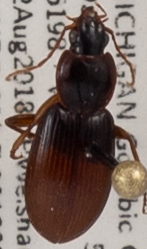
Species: Synuchus impunctatus
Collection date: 2018-08-22
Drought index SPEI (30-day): -0.842
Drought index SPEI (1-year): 0.32
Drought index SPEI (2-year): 1.578